Calgary Board of Education

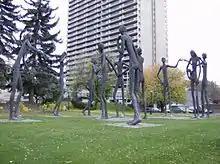
Statues by Mario Armengol outside the CBE's former headquarters

The CBE is the largest school board in Alberta, and over twice the size of the other major school district board in Calgary, the Calgary Catholic School District (CCSD), which teaches mainly Catholic students. The other two districts based in the city, both Francophone, are a fraction of the size of the CBE with only a handful of schools each. In land area, the CBE is the smallest of the four Calgary districts, as its territory is limited to the municipal limits of Calgary (although its area is only slightly smaller than that of the CCSD). As the city limits have expanded, the CBE boundary has remained in sync. All CBE land overlaps the other three districts.